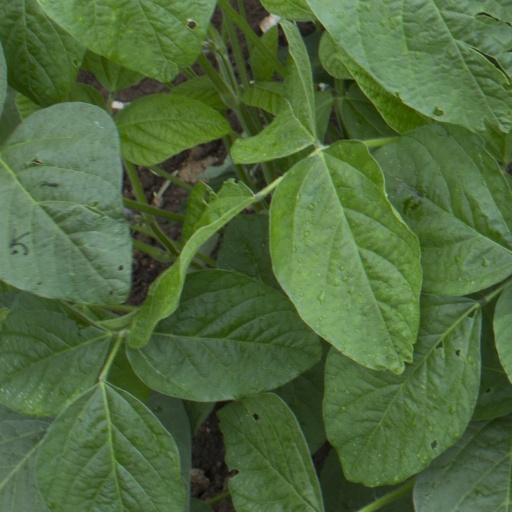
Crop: soybean